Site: brandenburg
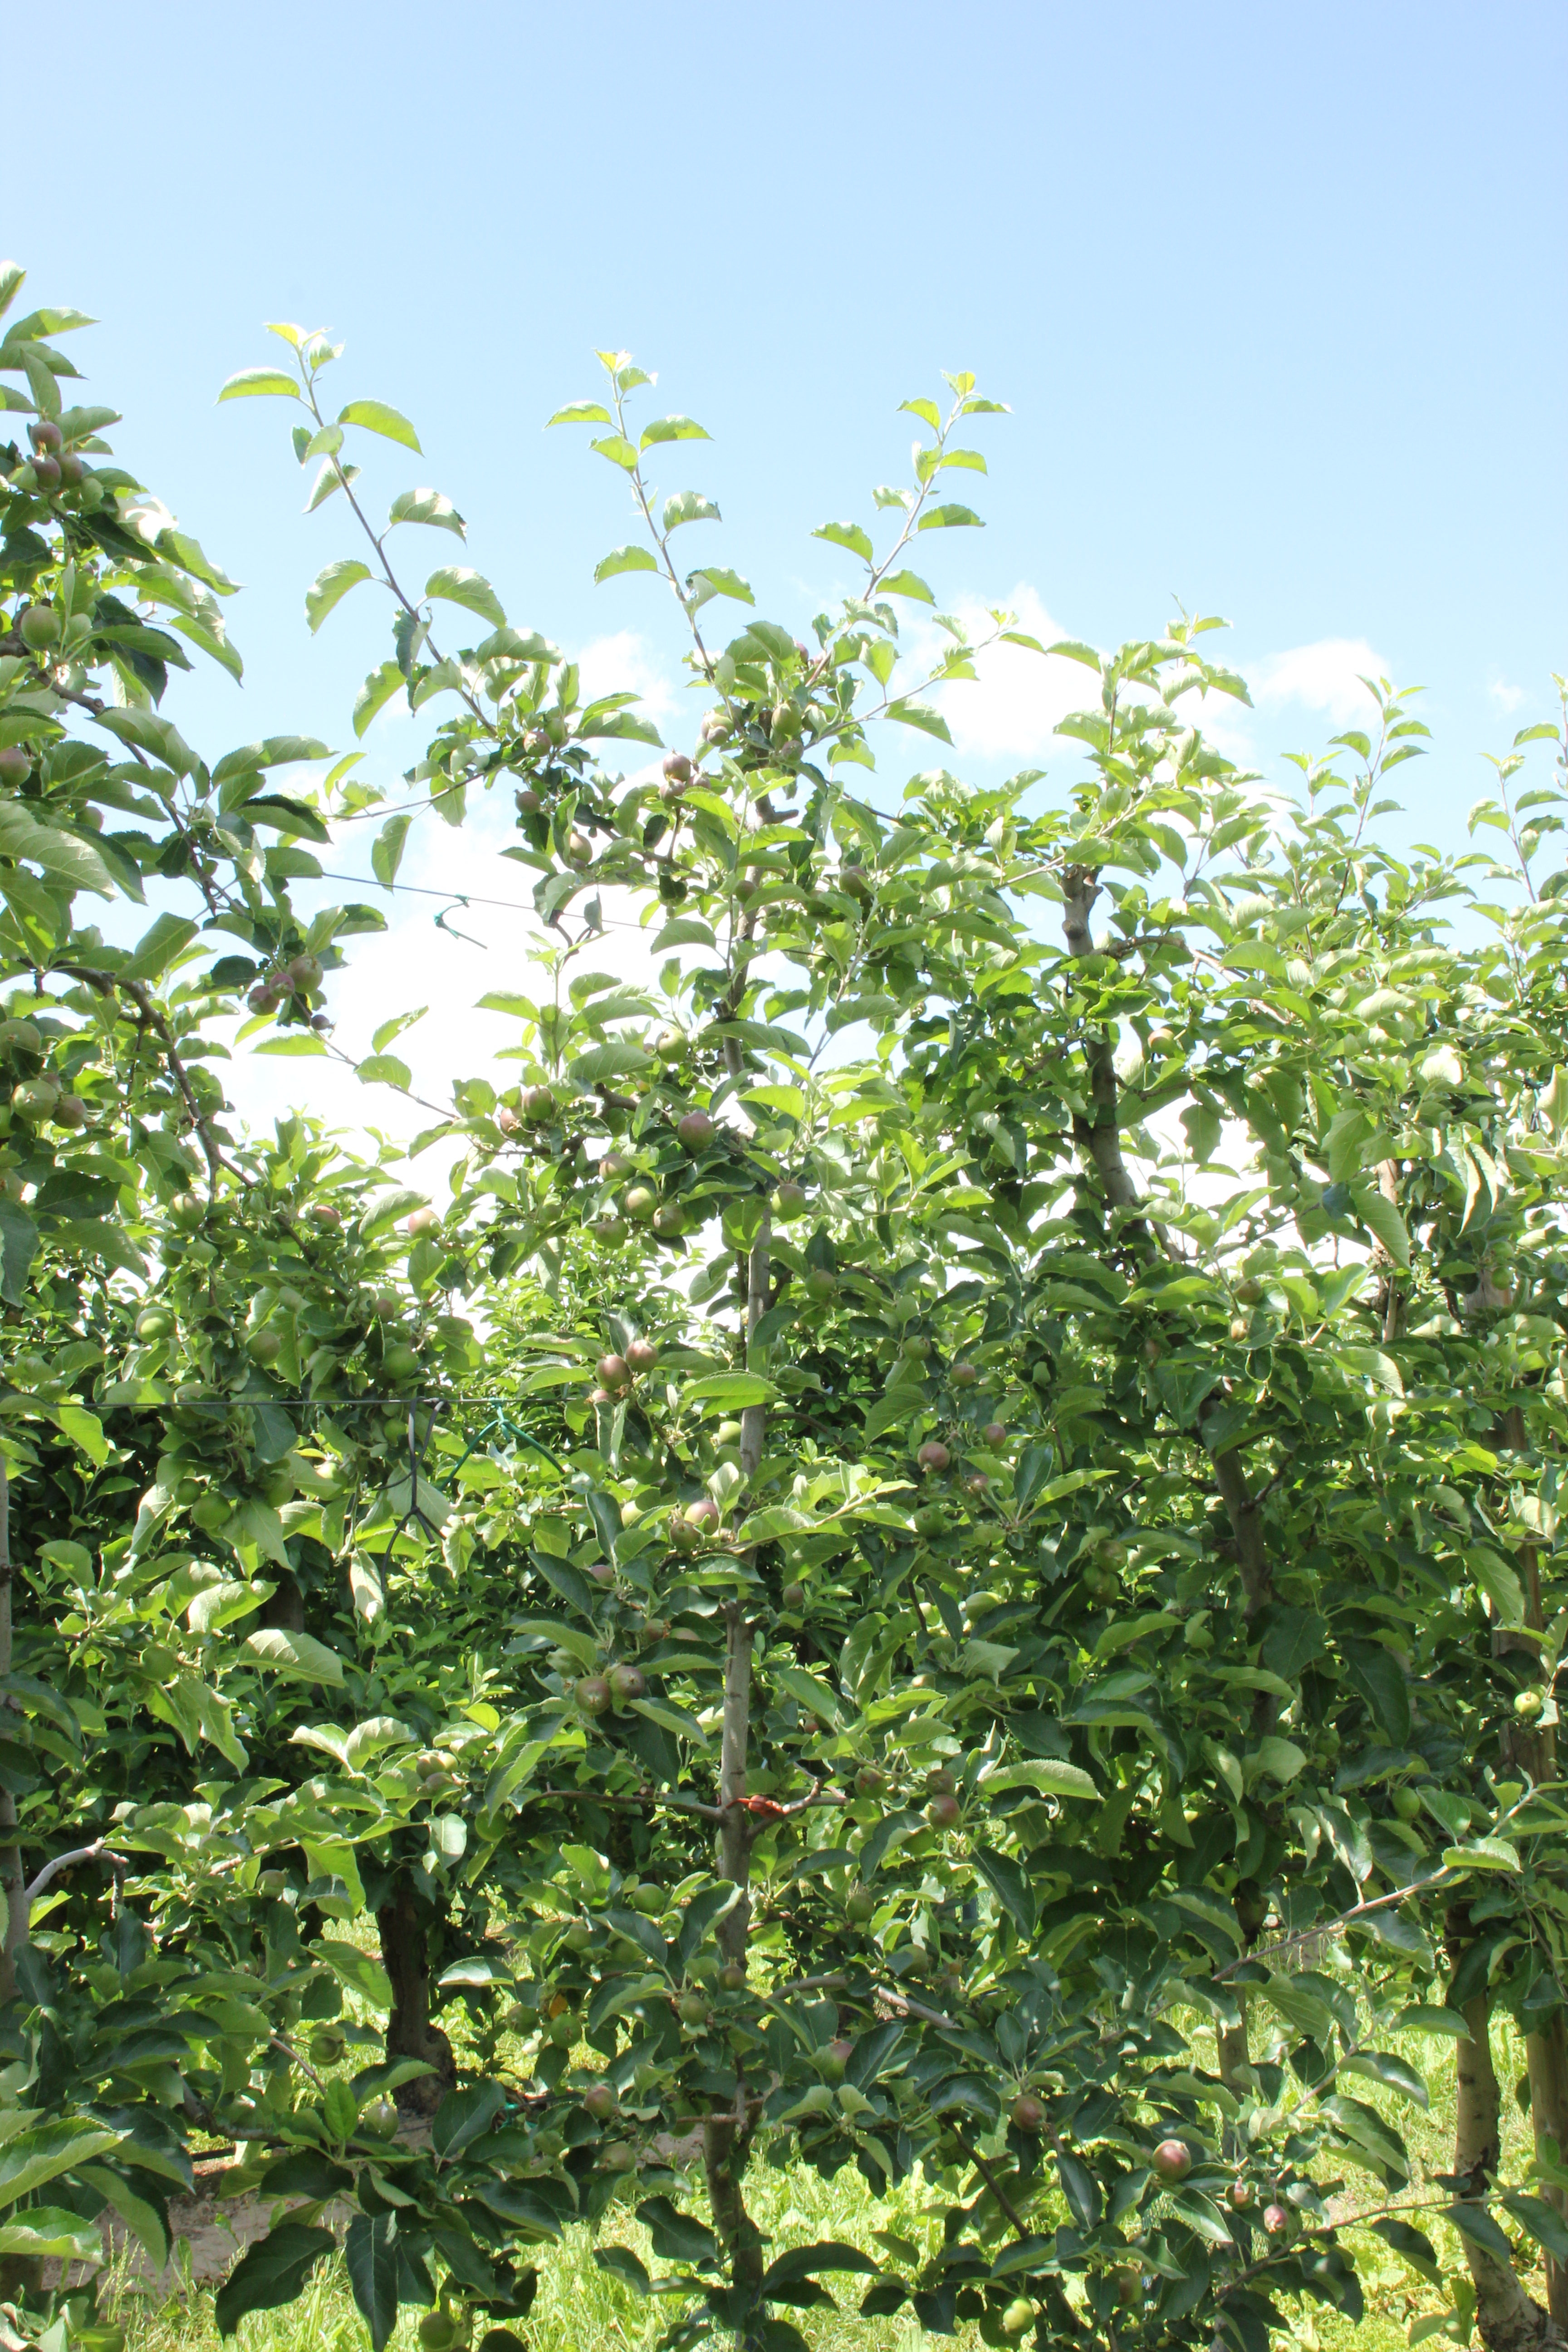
Growth stage (BBCH 73): Development of fruit